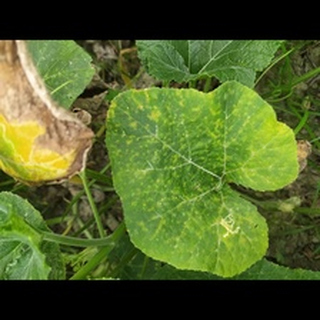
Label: pumpkin_downy_mildew